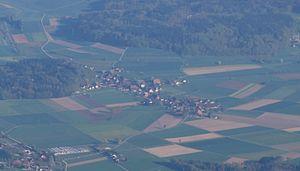
Niederösch est une localité et une ancienne commune suisse du canton de Berne, située dans l'arrondissement administratif de l'Emmental.